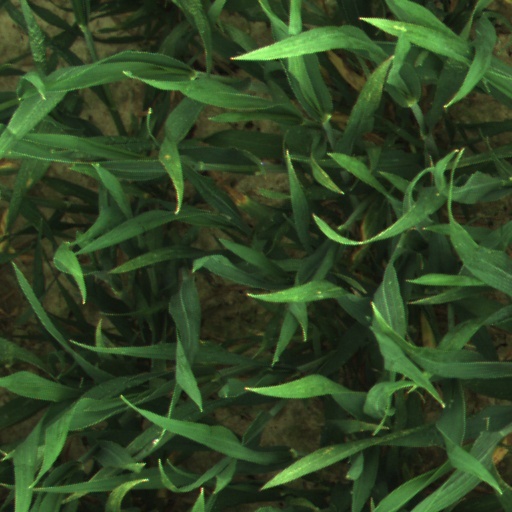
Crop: wheat